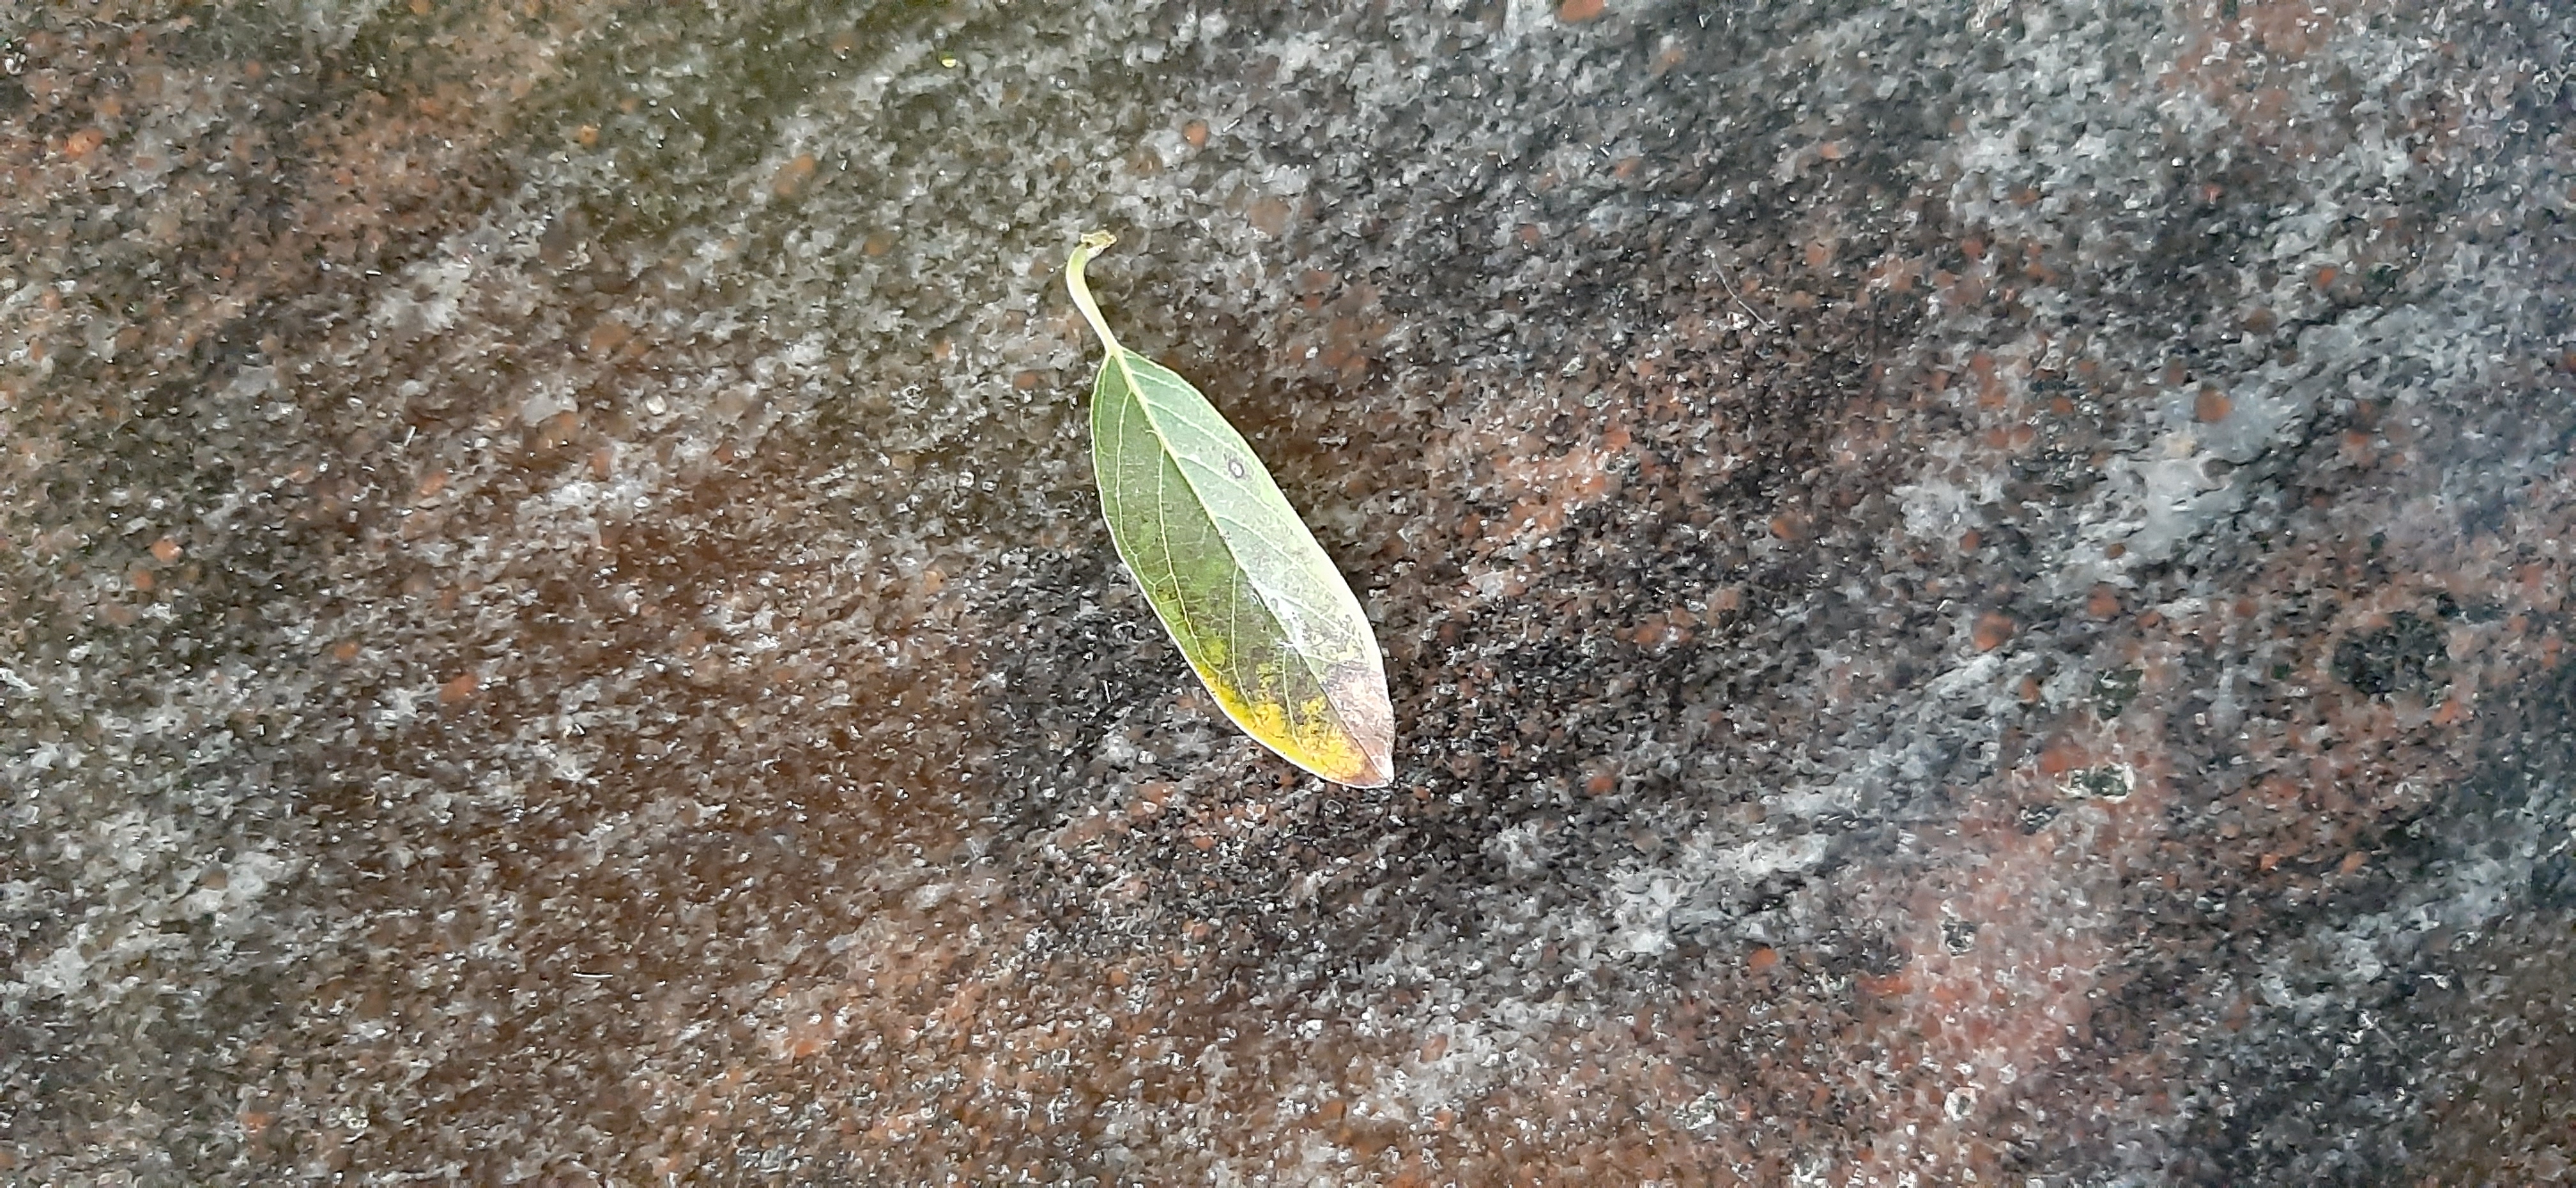
Plant: Seethapala